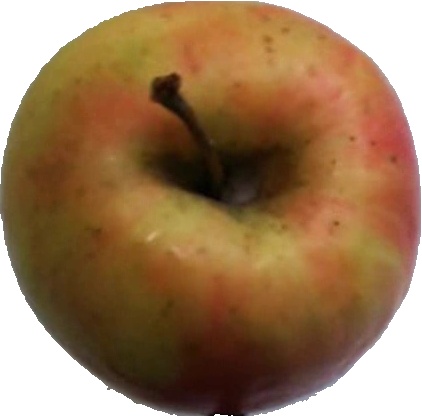
Label: apple_pink_lady_1